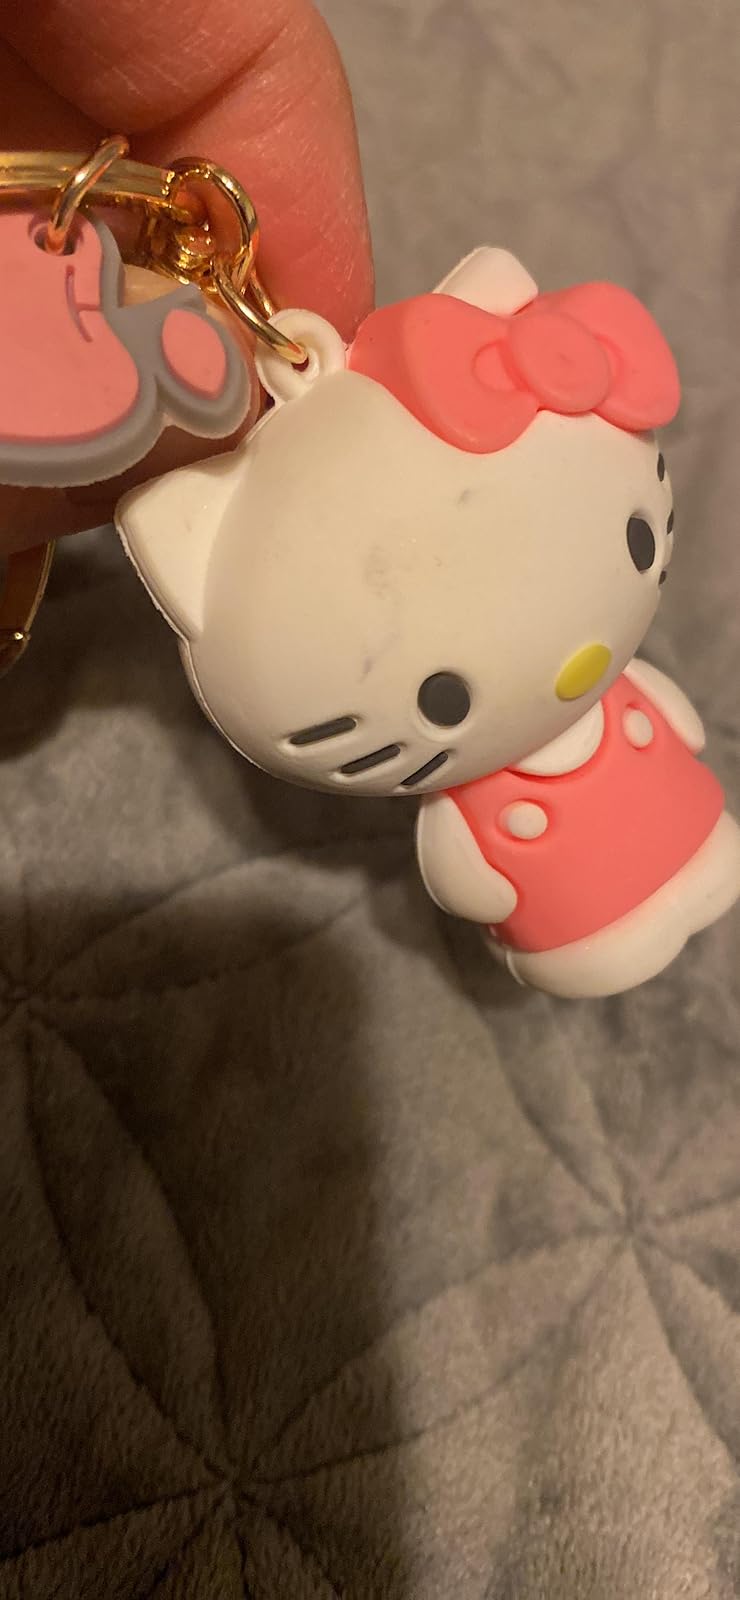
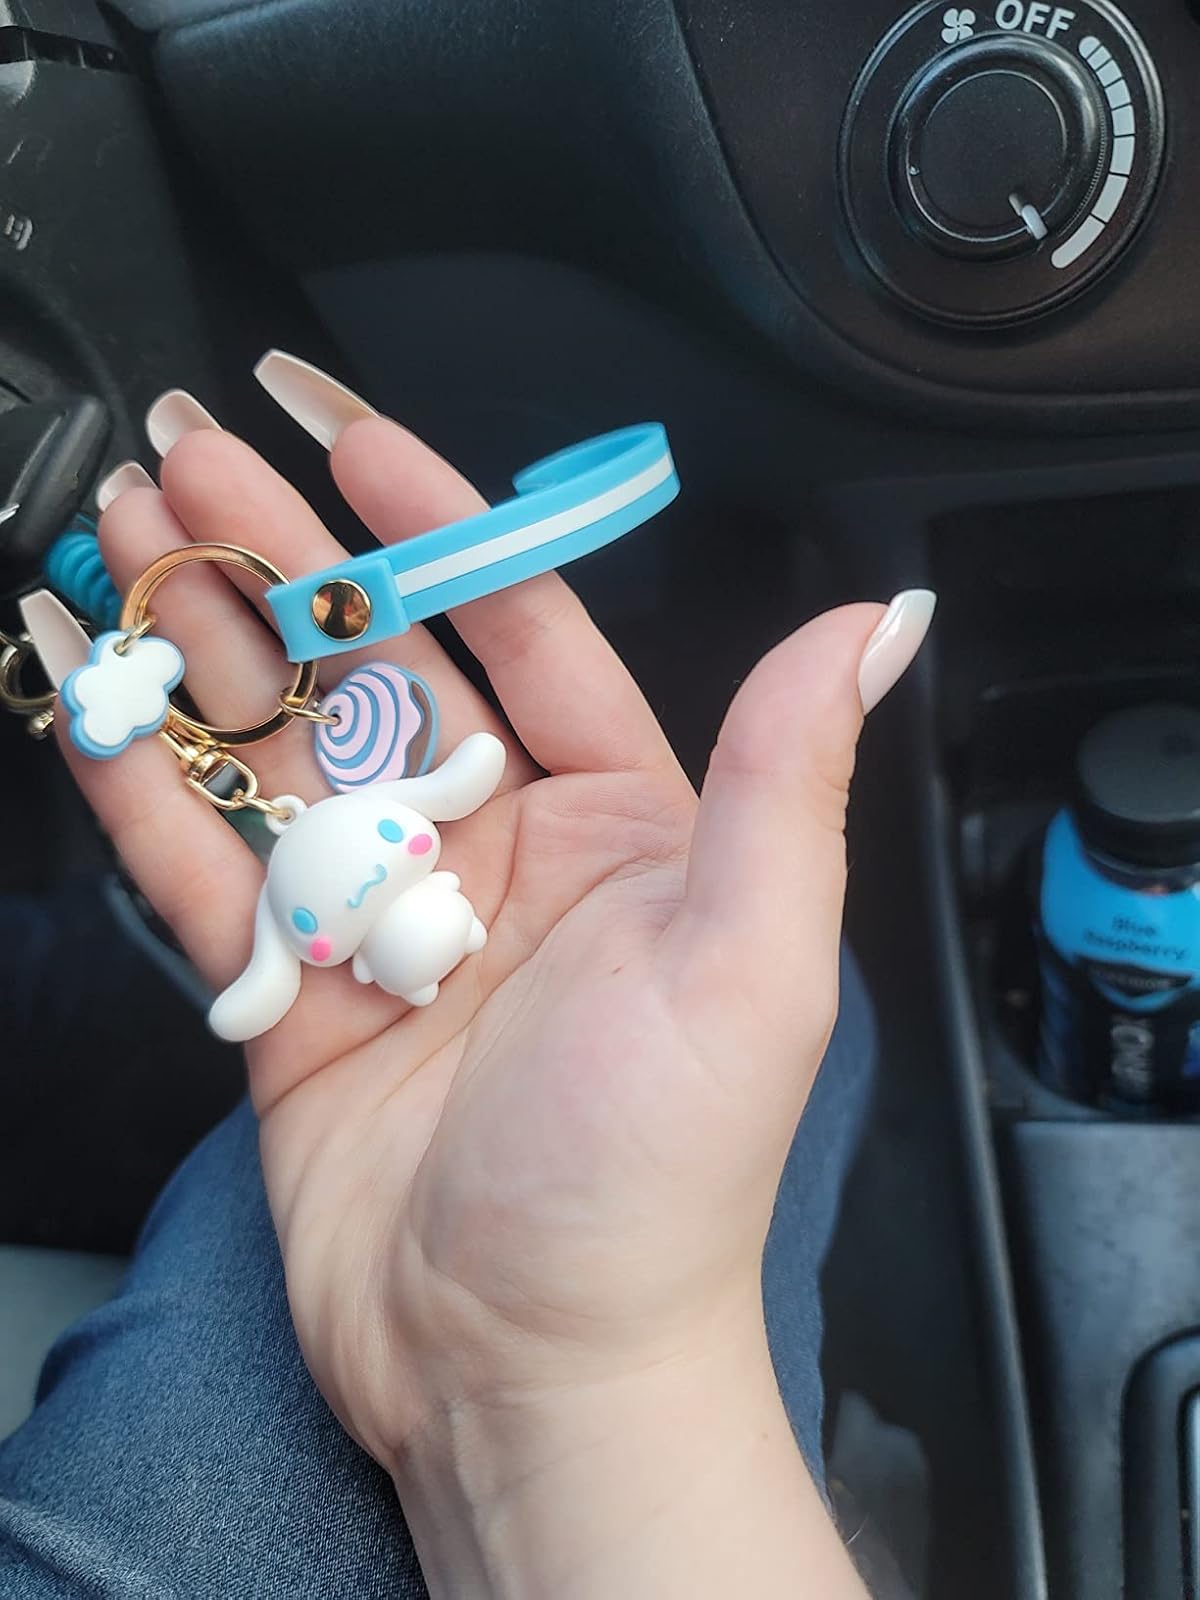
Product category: accessories_keychain
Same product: no